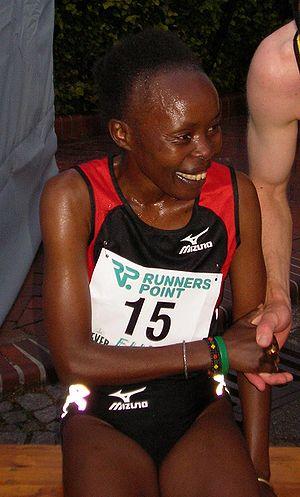
Tegla Loroupe est une athlète kényane née le 9 mai 1973 au Kenya. Elle est détentrice de plusieurs records du monde. Elle est la première athlète africaine à gagner le marathon de New York en 1994.
Le Trophée AIMS du meilleur athlète de l'année est une récompense décernée annuellement depuis 1992 par l'Association of International Marathons and Distance Races aux meilleurs athlètes de marathon et de courses sur route.